Mantar (band)

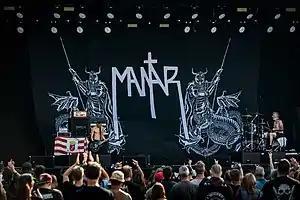
Hanno (left) and Erinç (right) performing at Rock am Ring 2018

Mantar (Turkish for "mushroom") is a German sludge metal duo. It was formed in 2012 by drummer Erinç Sakarya and guitarist Hanno Klänhardt. The two are originally from Bremen but later moved to Hamburg. Hanno Klänhardt lives in Gainesville, Florida since 2015. The band plays entirely without a bassist.